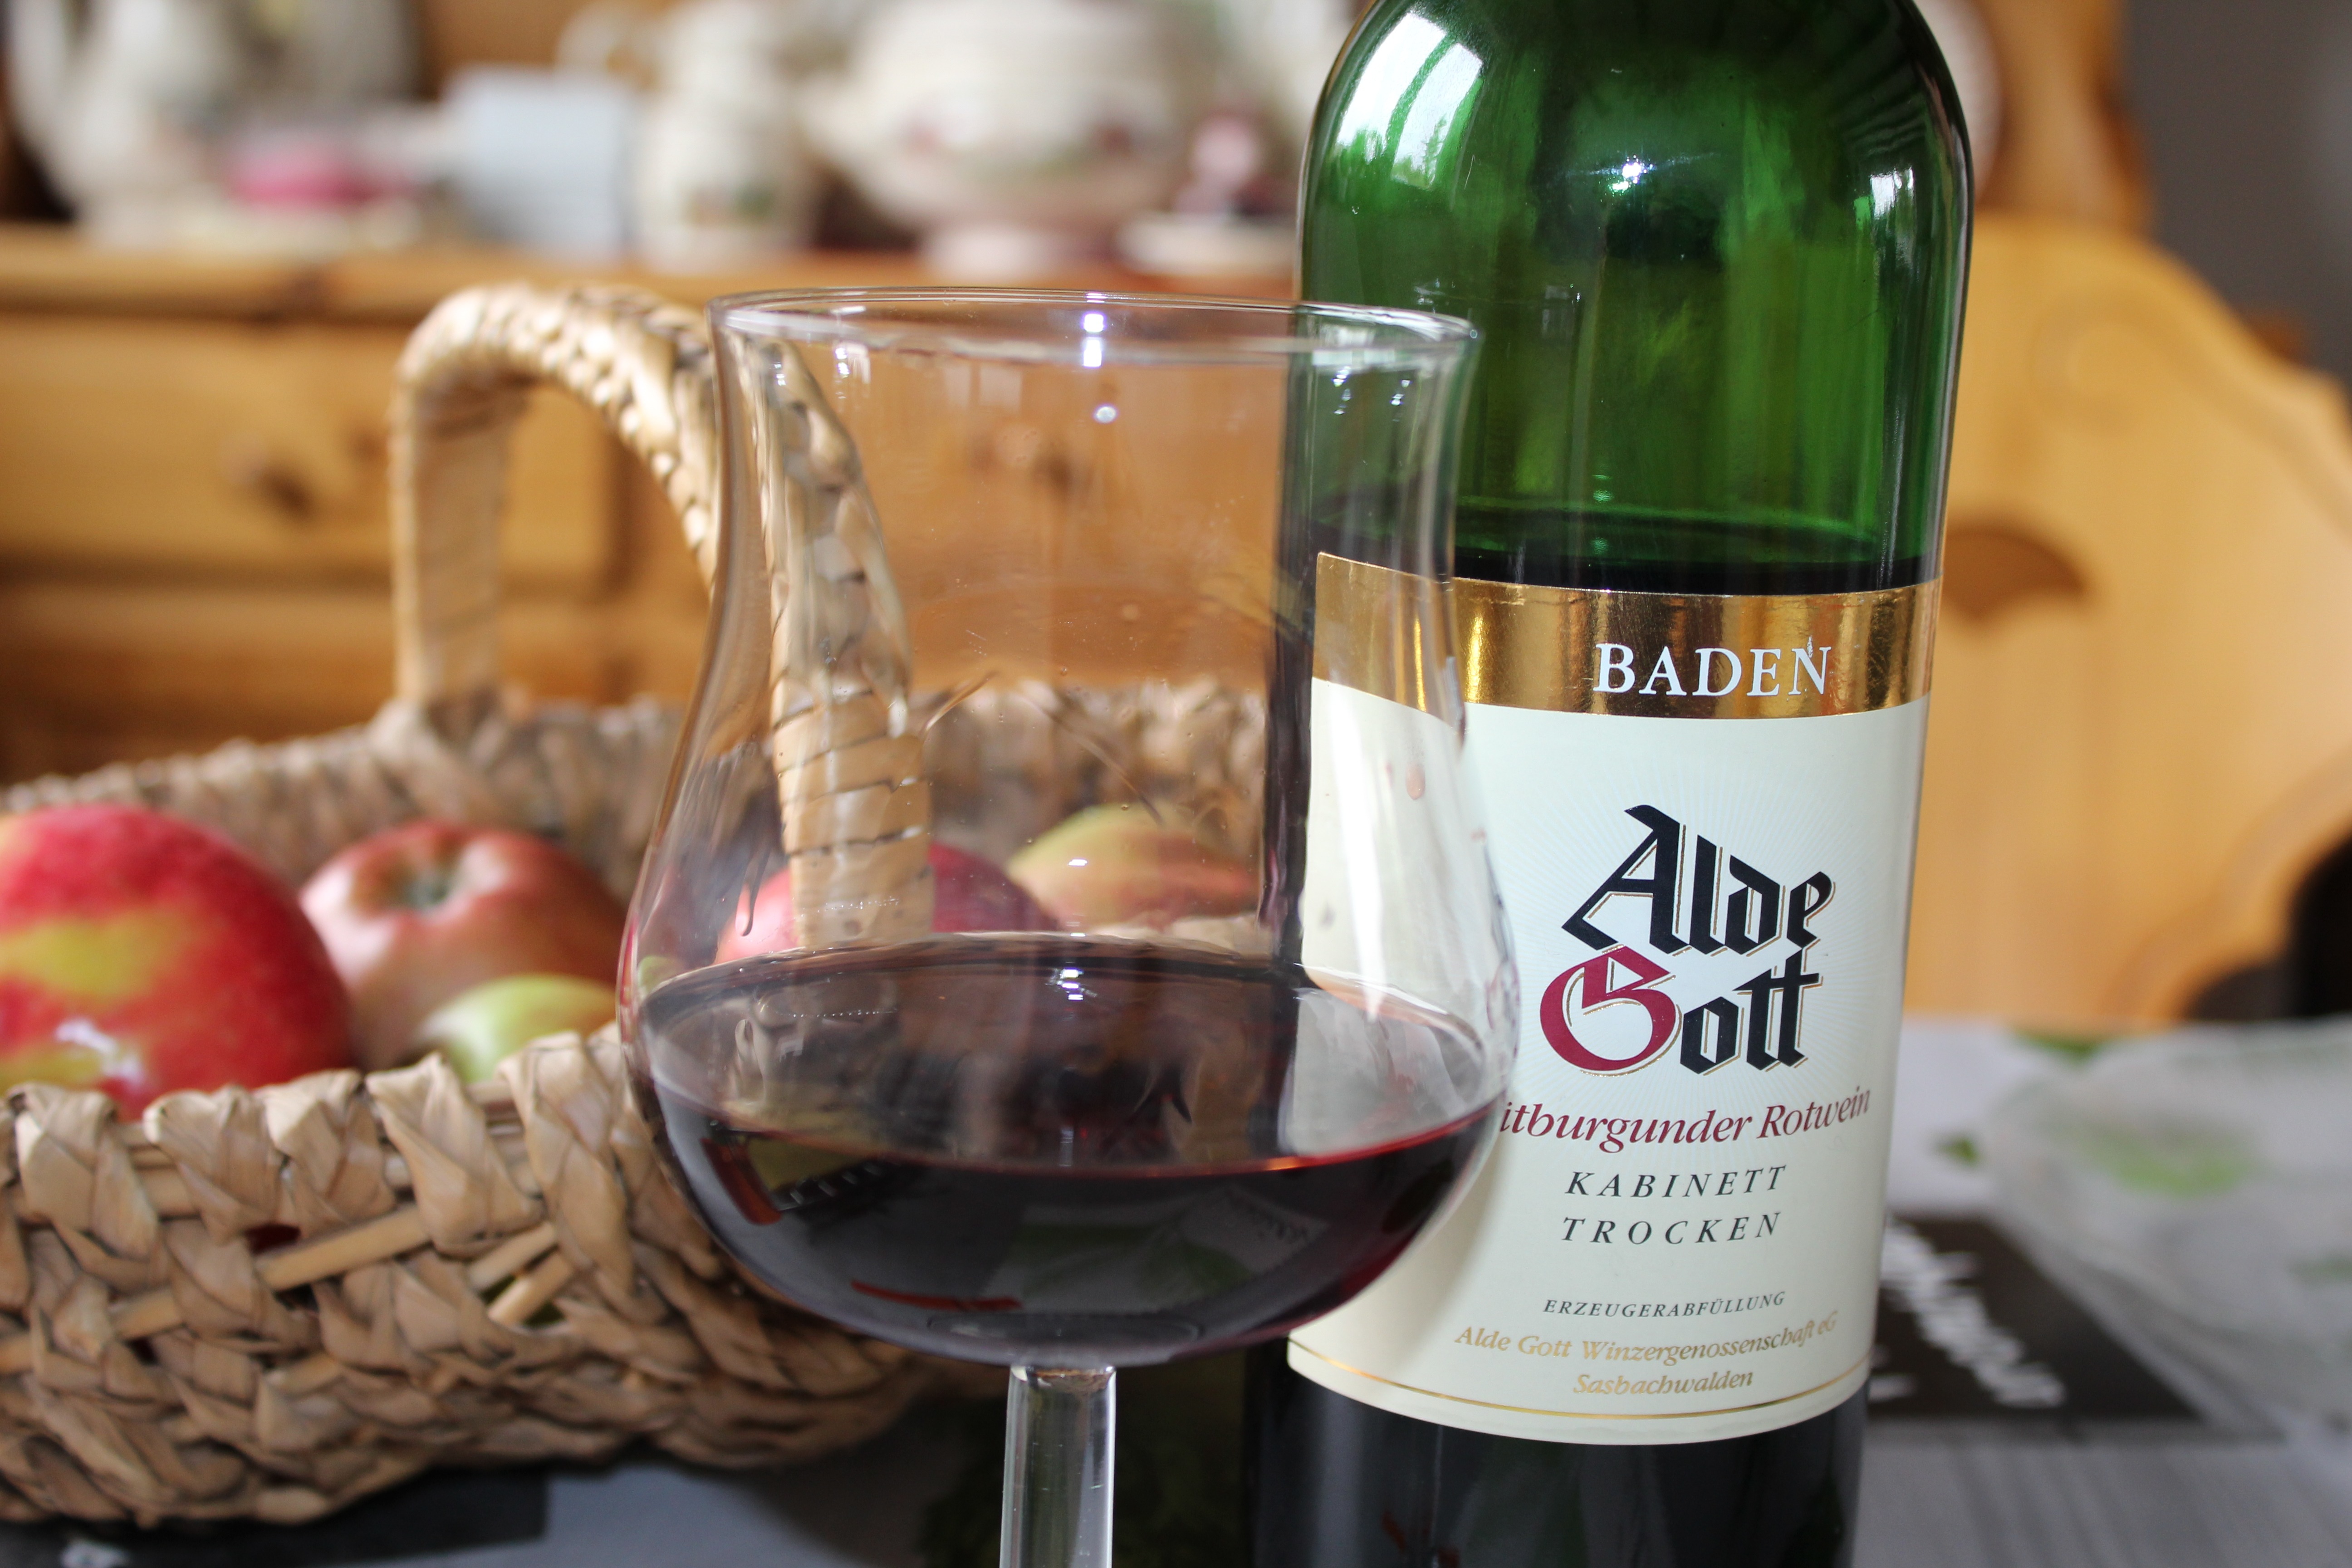
apple, wine, vintage, food, produce, drink, wine bottle, wine glass, liqueur, winegrowing, wine harvest, alcoholic beverage, sense